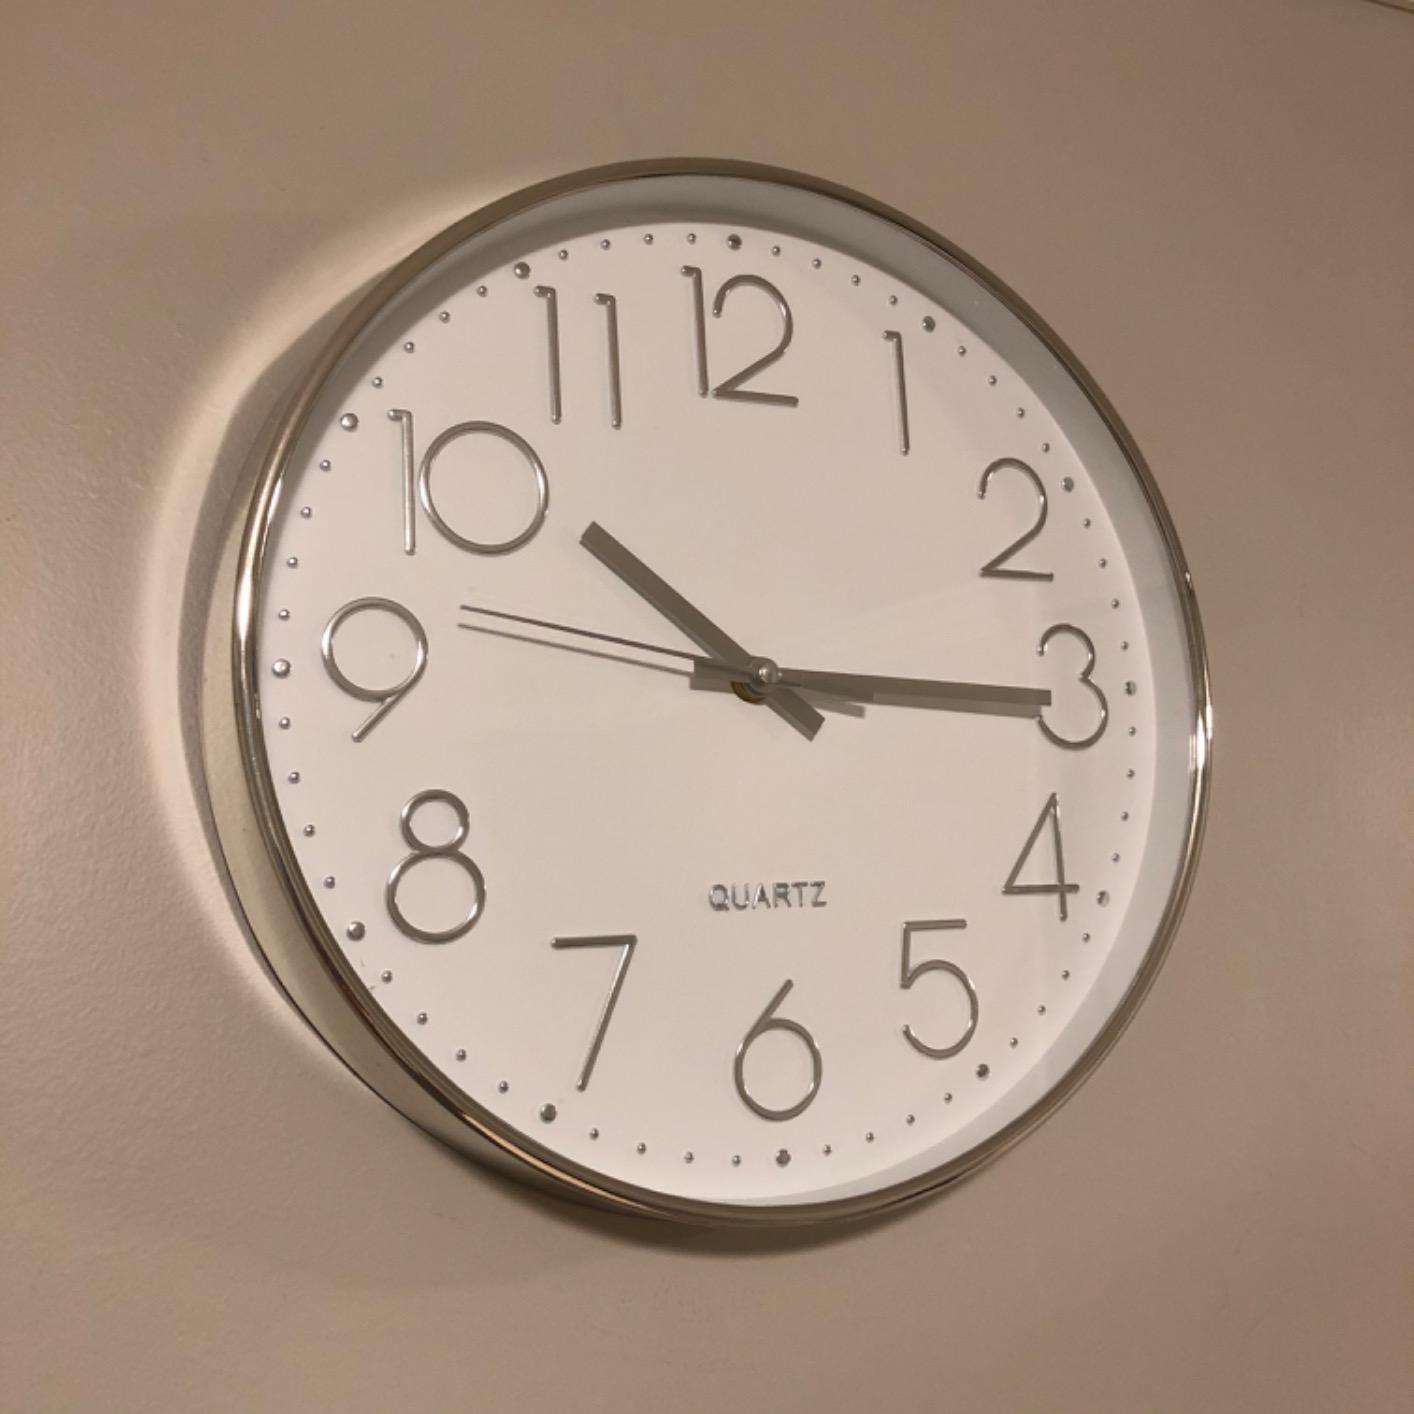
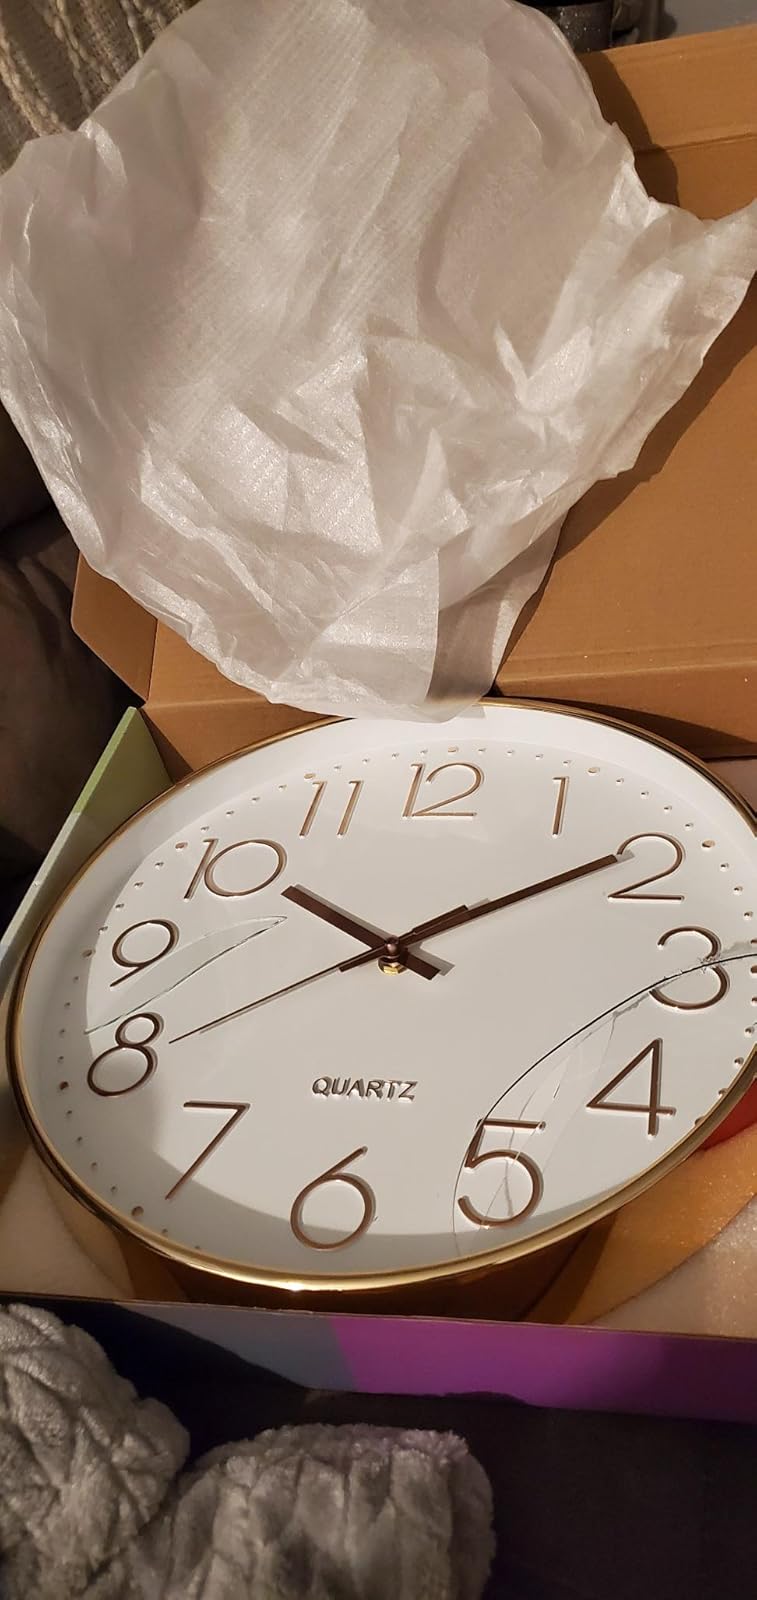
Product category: clock
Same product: no